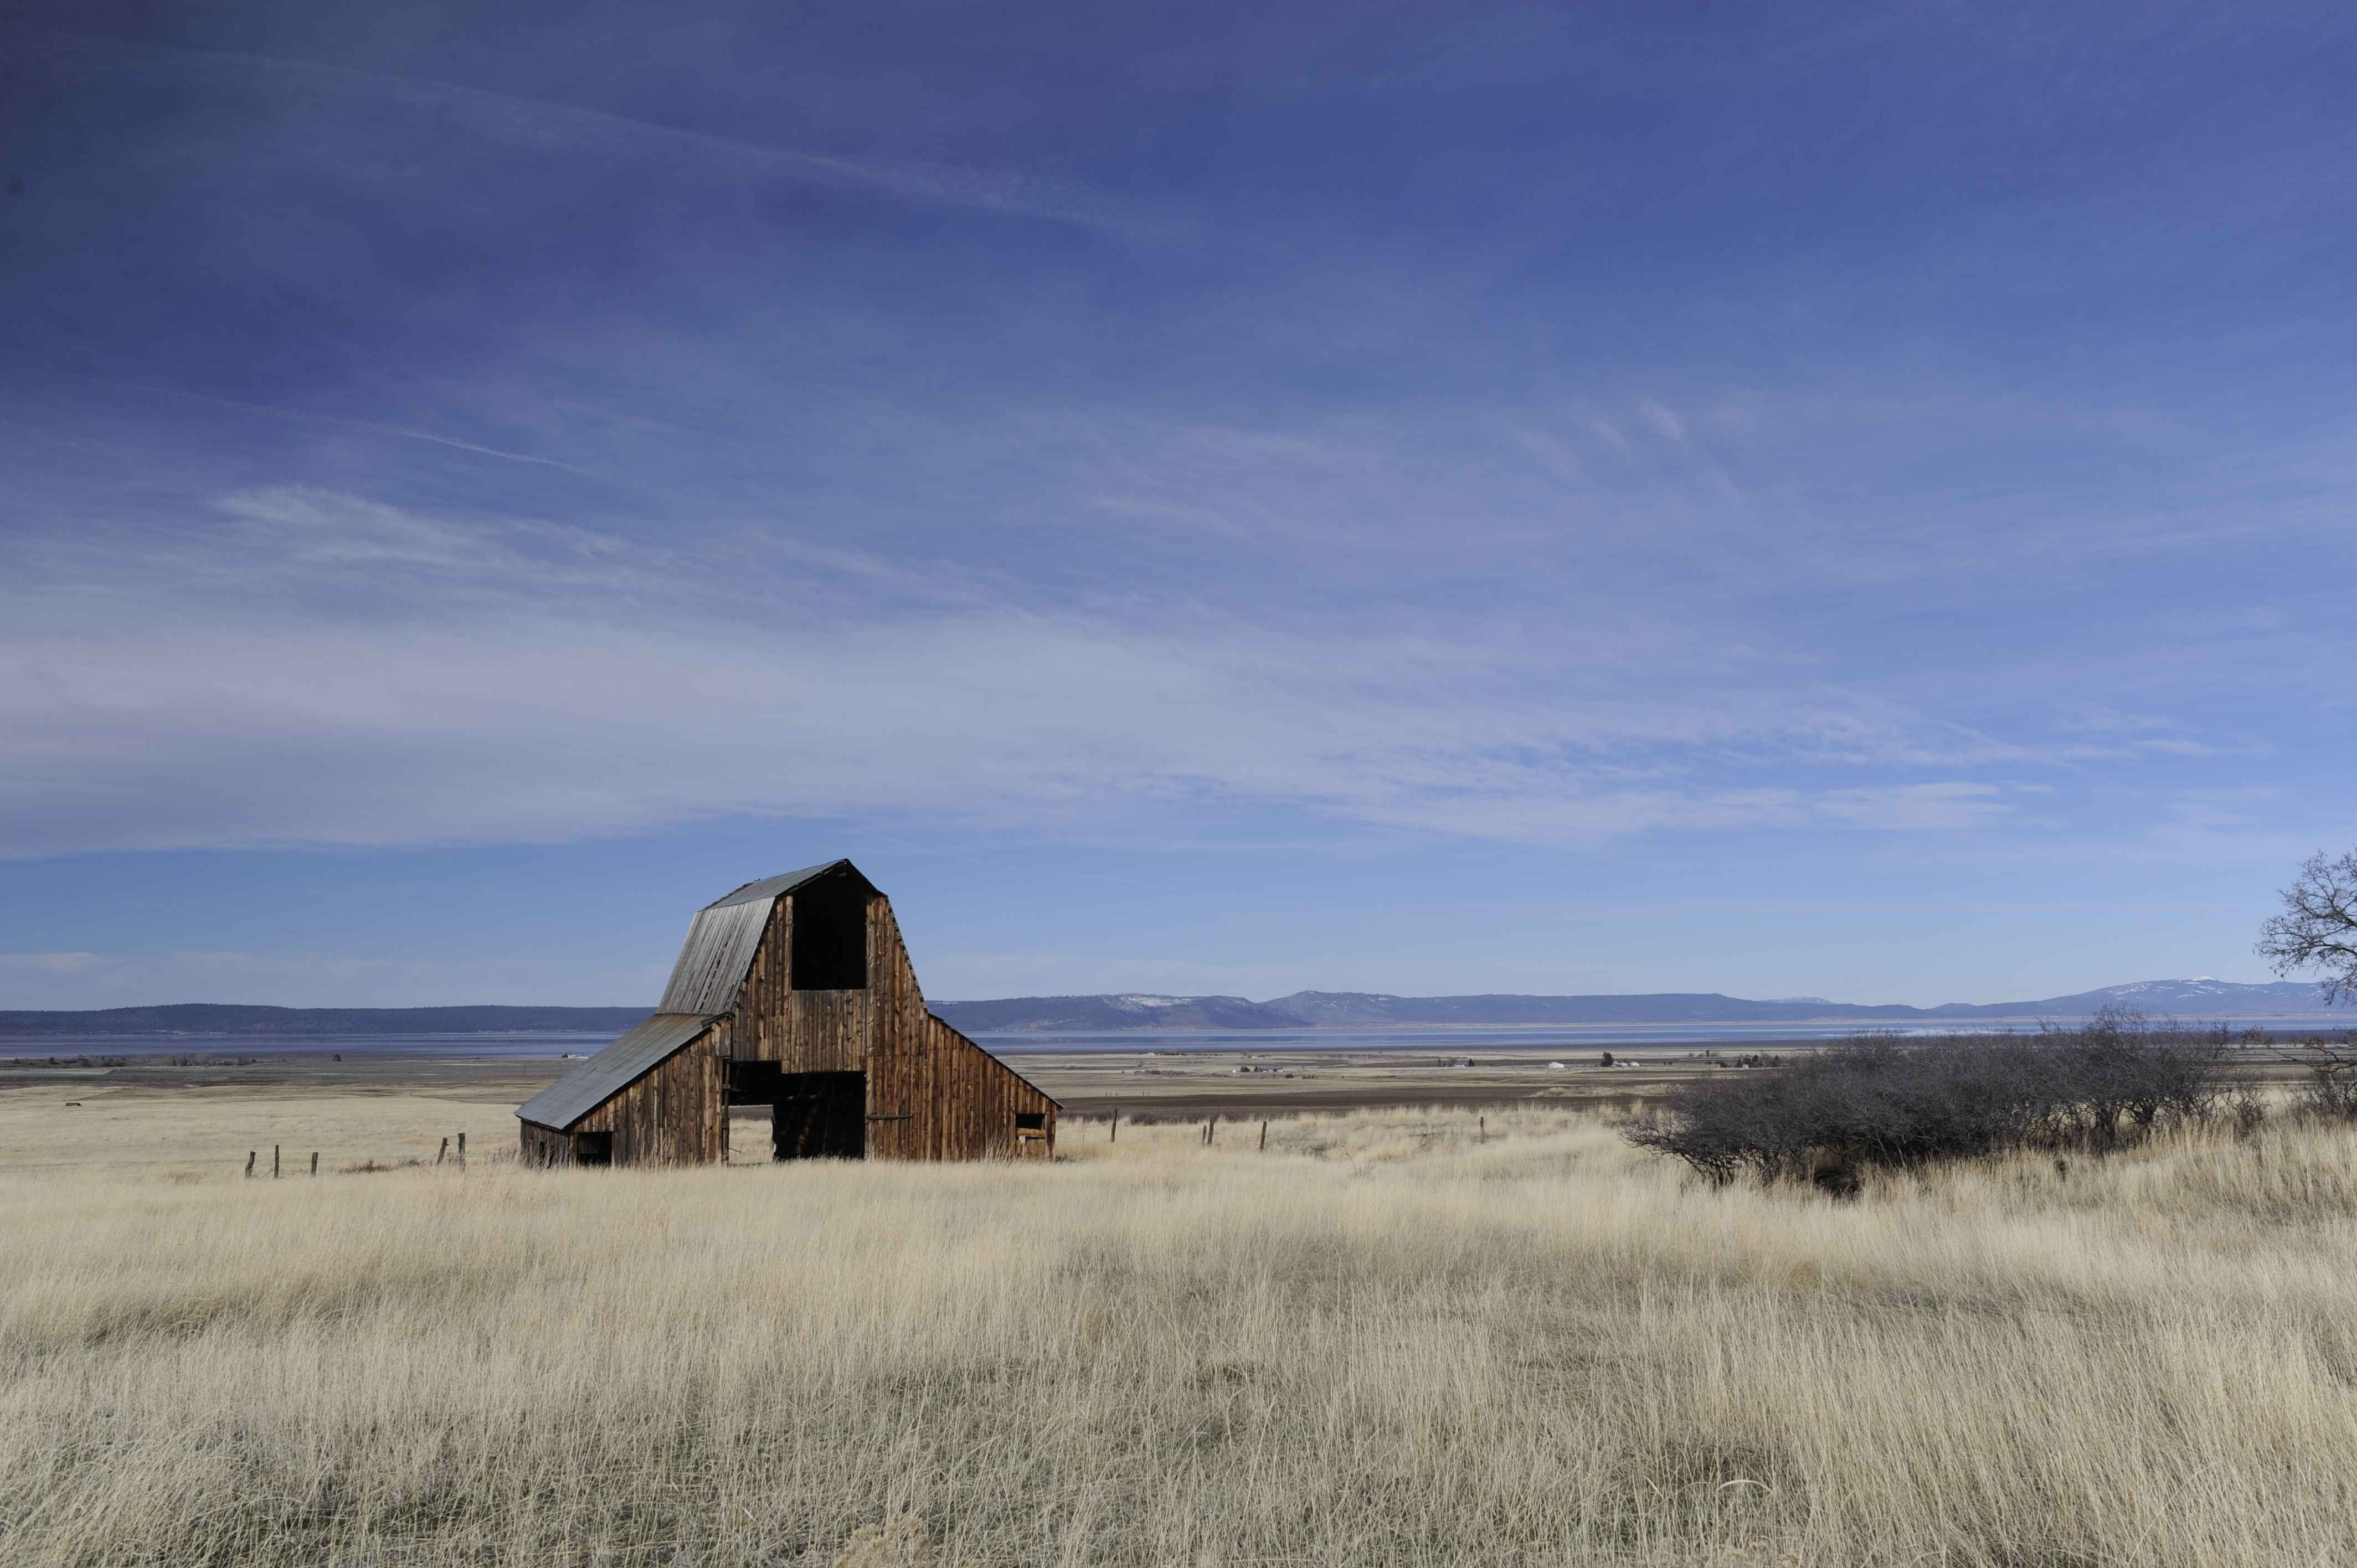
landscape, sea, sand, horizon, wilderness, cloud, sky, prairie, hill, desert, old, barn, scenic, plain, an, grassland, badlands, plateau, wallpapers, habitat, ecosystem, steppe, rural area, landform, natural environment, geographical feature, aeolian landform, ecoregion